Prince Bernhard of Saxe-Weimar-Eisenach (1792–1862)

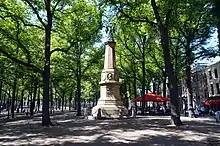
Karel Bernhard van Saksen-Weimar-Eisenach Memorial in The Hague

Prince Bernhard traveled extensively in the United States between 1825 and 1826. A heavily edited account of his travels, "Reise seiner Hoheit des Herzogs Bernhard zu Sachsen-Weimar-Eisenach durch Nord-Amerika" ("Journey of His Highness Duke Bernhard of Saxe-Weimar-Eisenach through North America"), was published by the historian Heinrich Luden in 1828. The work was translated into English and published in Philadelphia, also in 1828, as "Travels through North America, during the Years 1825 and 1826." A critical edition of the original manuscript became available in 2017.